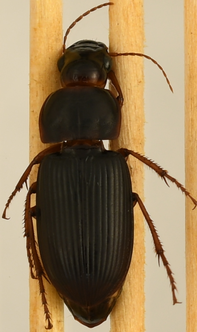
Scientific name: Harpalus pensylvanicus
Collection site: Smithsonian Environmental Research Center Site (SERC), plot SERC_007